Patxi Salinas

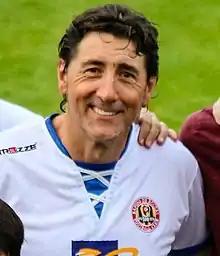

Francisco 'Patxi' Salinas Fernández (born 17 November 1963) is a Spanish former footballer who played as a central defender, currently a manager.